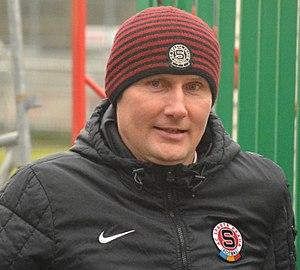
Daniel Zítka était un footballeur tchèque né le 20 juin 1975 à Havirov et occupant le poste de gardien de but. Il a arrêté sa carrière après avoir évolué au Sparta Prague pendant deux années.